2018 Santiago ePrix

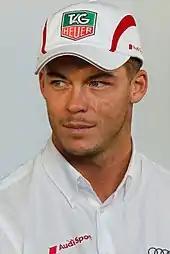
André Lotterer "(pictured in 2012)" qualified fourth despite damaging his car's rear wing at the start of his super pole lap.

Saturday's afternoon qualifying session ran for an hour and was divided into four groups of five cars. Each group was determined by a lottery system and was permitted six minutes of on-track activity. All drivers were limited to two timed laps with one at maximum power. The fastest five overall competitors in the four groups participated in a "Super Pole" session with one driver on the track at any time going out in reverse order from fifth to first. Each of the five drivers was limited to one timed lap and the starting order was determined by the competitor's fastest times (Super Pole from first to fifth, and group qualifying from sixth to twentieth). The driver and team who recorded the fastest time were awarded three points towards their respective championships. Car grip appeared to be affected as track temperatures rose between second practice and qualifying and saw many drivers glancing or narrowly avoiding the tyre barriers.